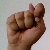
The image shows a hand gesture representing the letter 'T' in Indian Sign Language.